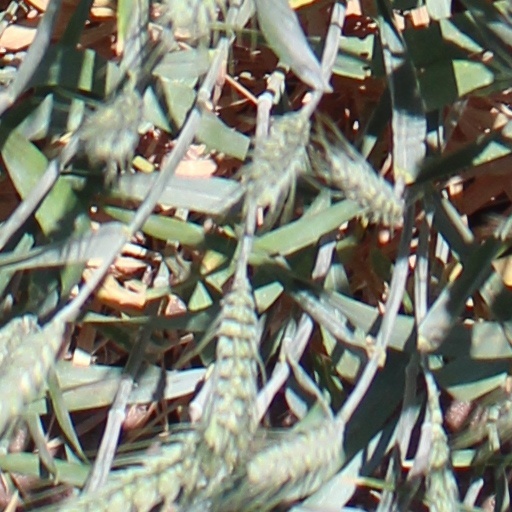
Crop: wheat